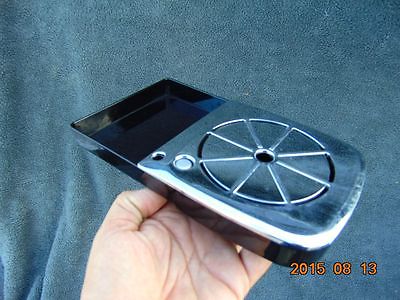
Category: coffee maker